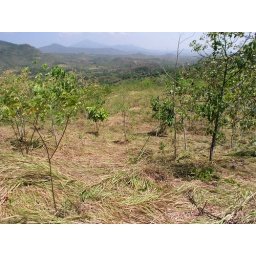
ANR assisted-natural-regeneration.  Looking for the forest hiding in the grass